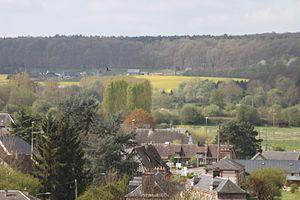
Vallée de la Risle à Beaumont-le-Roger vue depuis l'ancien prieuré
Beaumont-le-Roger est une commune française située dans le département de l'Eure, en région Normandie.
Le prieuré de la Sainte-Trinité est un ancien prieuré situé à Beaumont-le-Roger dans le département de l'Eure en région Normandie.